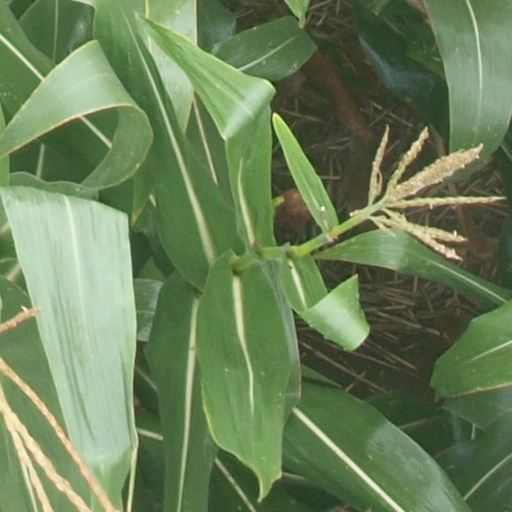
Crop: maize; corn